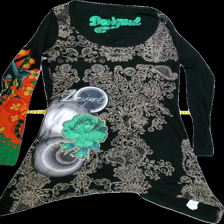
View: front
Type: Tunic
Category: Ladies
Brand: Desigual
Colors: Multicolor, Black, Green, Beige, Blue, Brown, Red, White, Yellow, Grey, Orange, Turquoise
Material: 75%viscose 25%cotton
Pattern: Floral print
Cut: Regular, C-collar
Size: XL
Season: All
Trend: No trend
Stains: No
Price range: <50
Recommended usage: Export